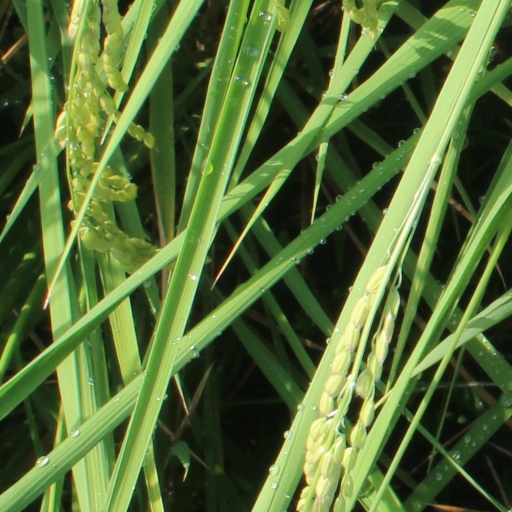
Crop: rice